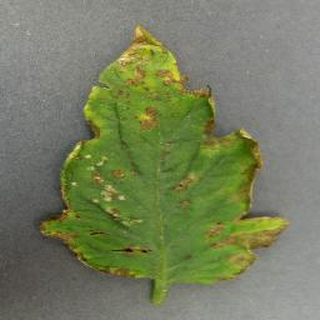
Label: tomato_bacterial_spot